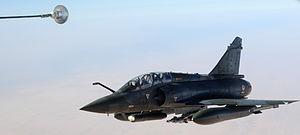
L'escadron de Chasse 3/3 « Ardennes » est une unité de combat de l'Armée de l'air française. Actuellement installée sur la base aérienne 133 Nancy-Ochey, elle est équipée de Mirage 2000D, biplace d'assaut conventionnel tout temps.